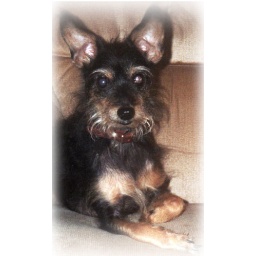
May she be sitting on a big fluffy cloud now. She always enjoyed the softer things in life.